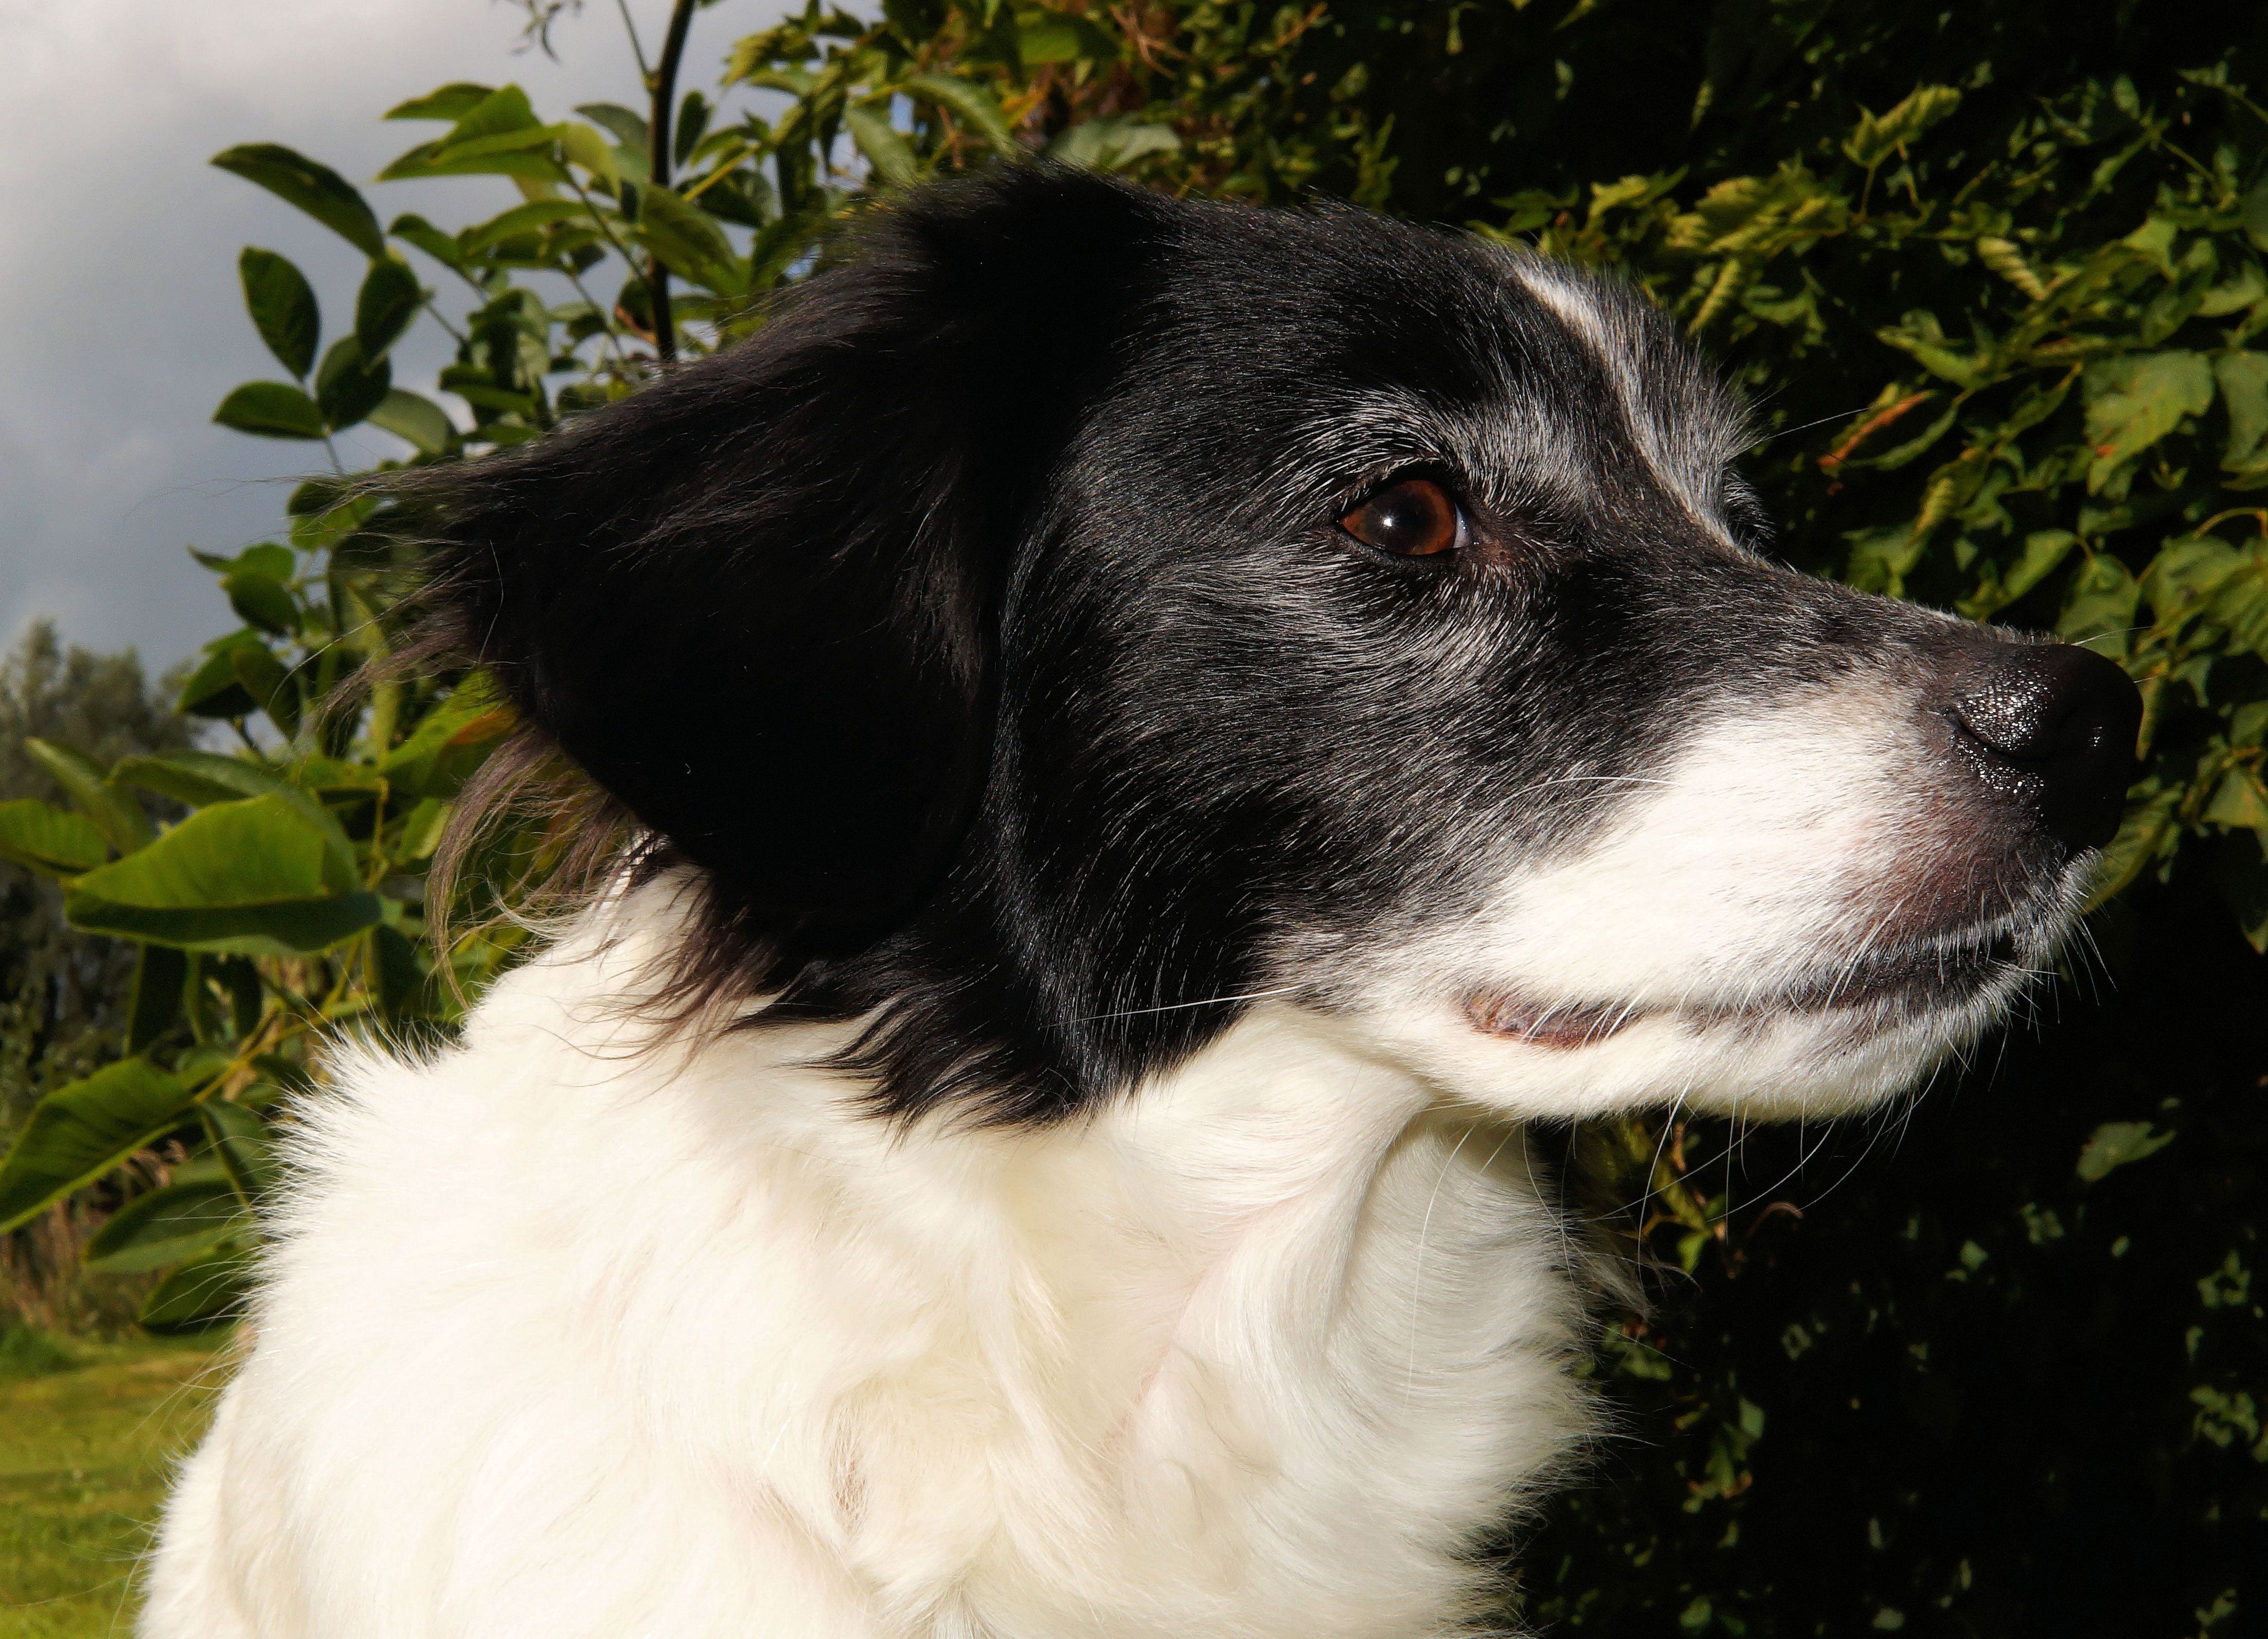
nature, white, puppy, dog, male, fur, portrait, mammal, close, border collie, pets, hybrid, vertebrate, dog breed, friendly, pride, dog look, dog like mammal, stabyhoun